The Thing About December

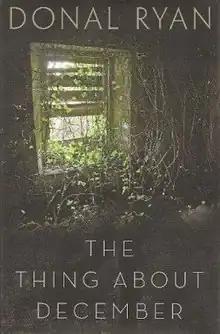
First edition (publisher: The Lilliput Press)

The Thing About December is a social novel written by the Irish novelist Donal Ryan. It was first published in 2013 by The Lilliput Press in Ireland. It was published in the US in 2014 by Steerforth Press. It was shortlisted for the Irish Book Award for the Novel of the Year and longlisted for the International Dublin Literary Award in 2015.